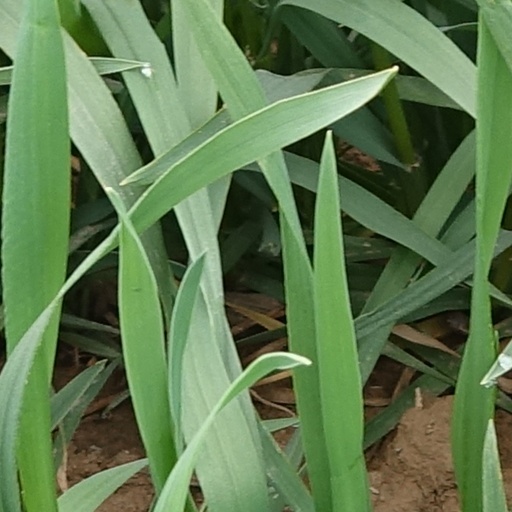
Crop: wheat